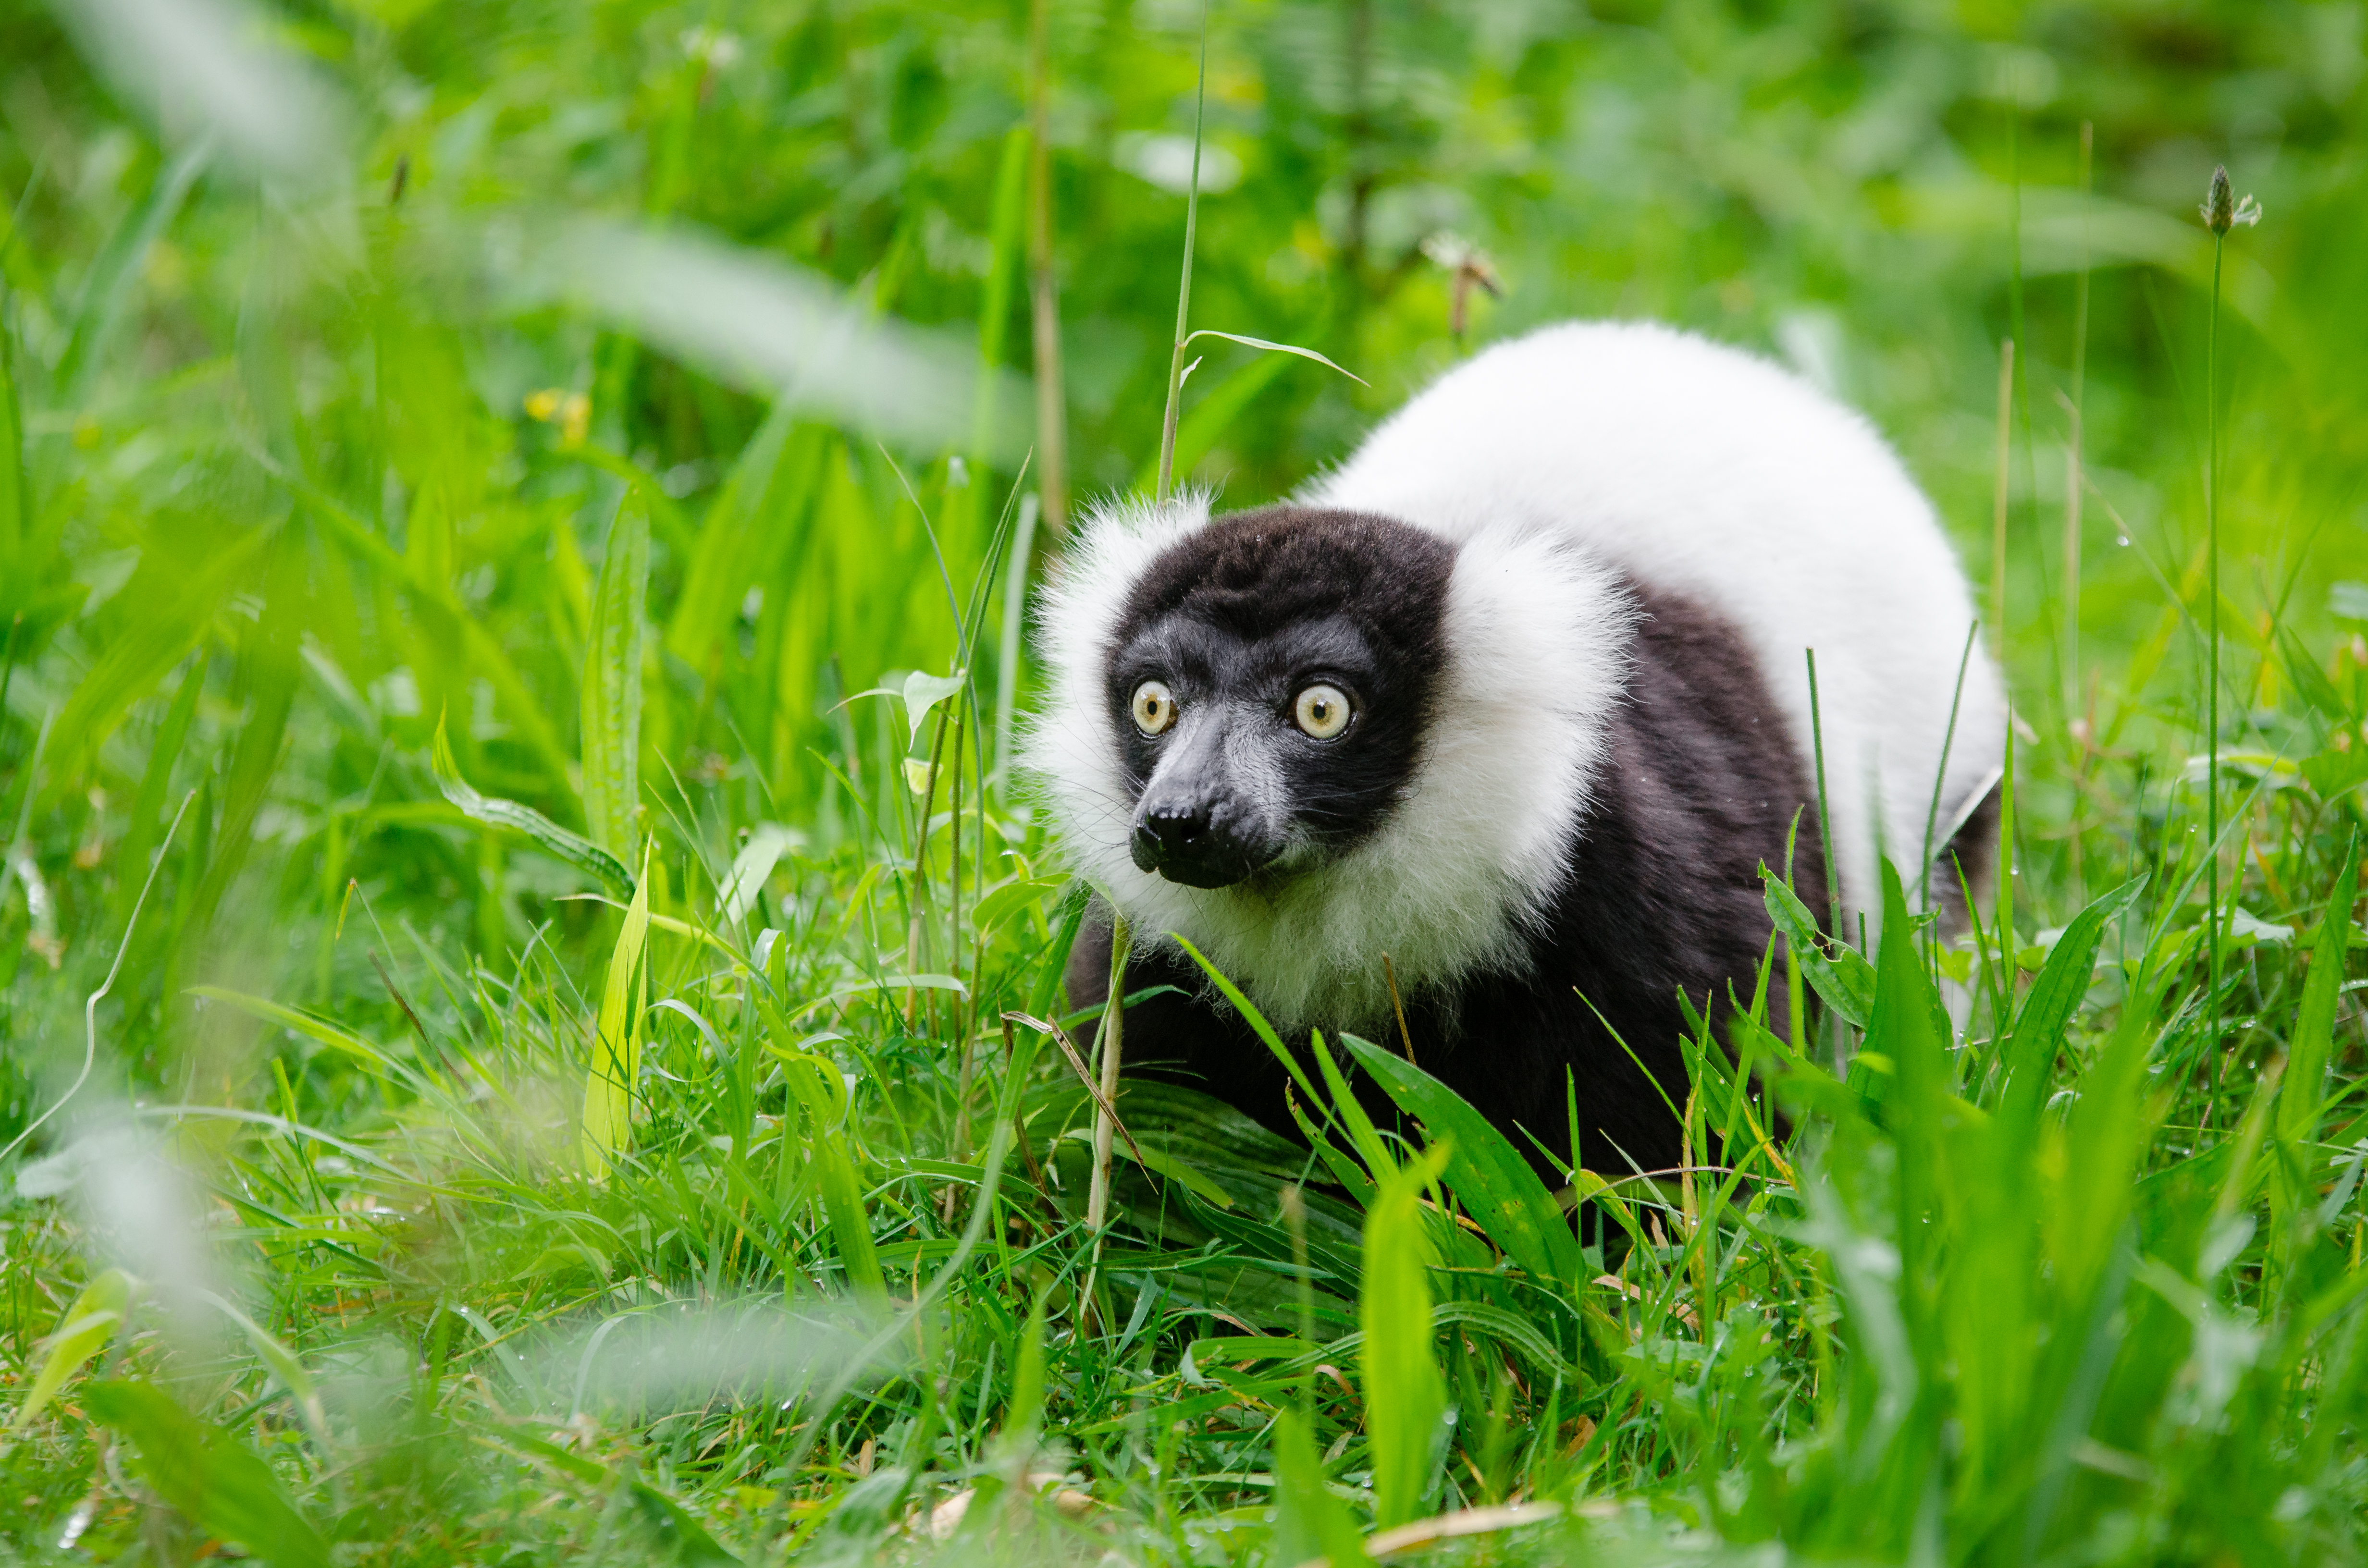
nature, grass, animal, wildlife, zoo, mammal, fauna, primate, madagascar, vertebrate, habitat, lemur, natural environment